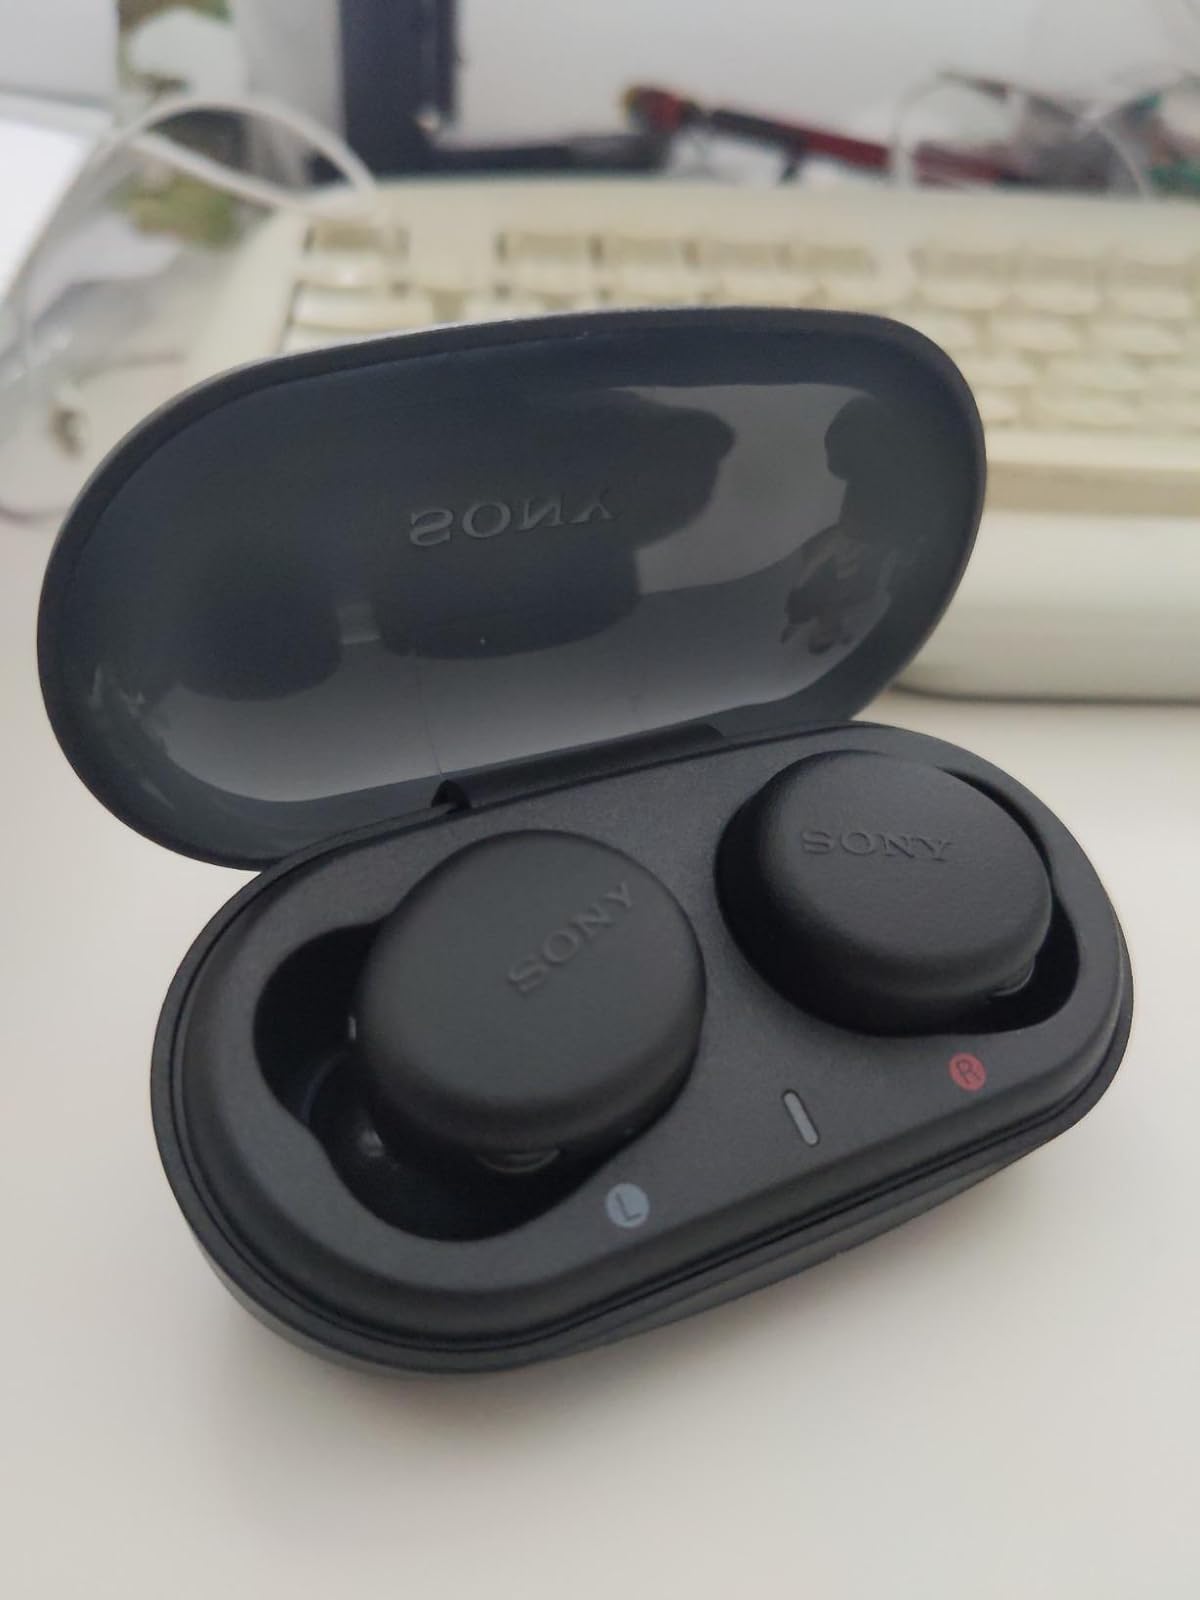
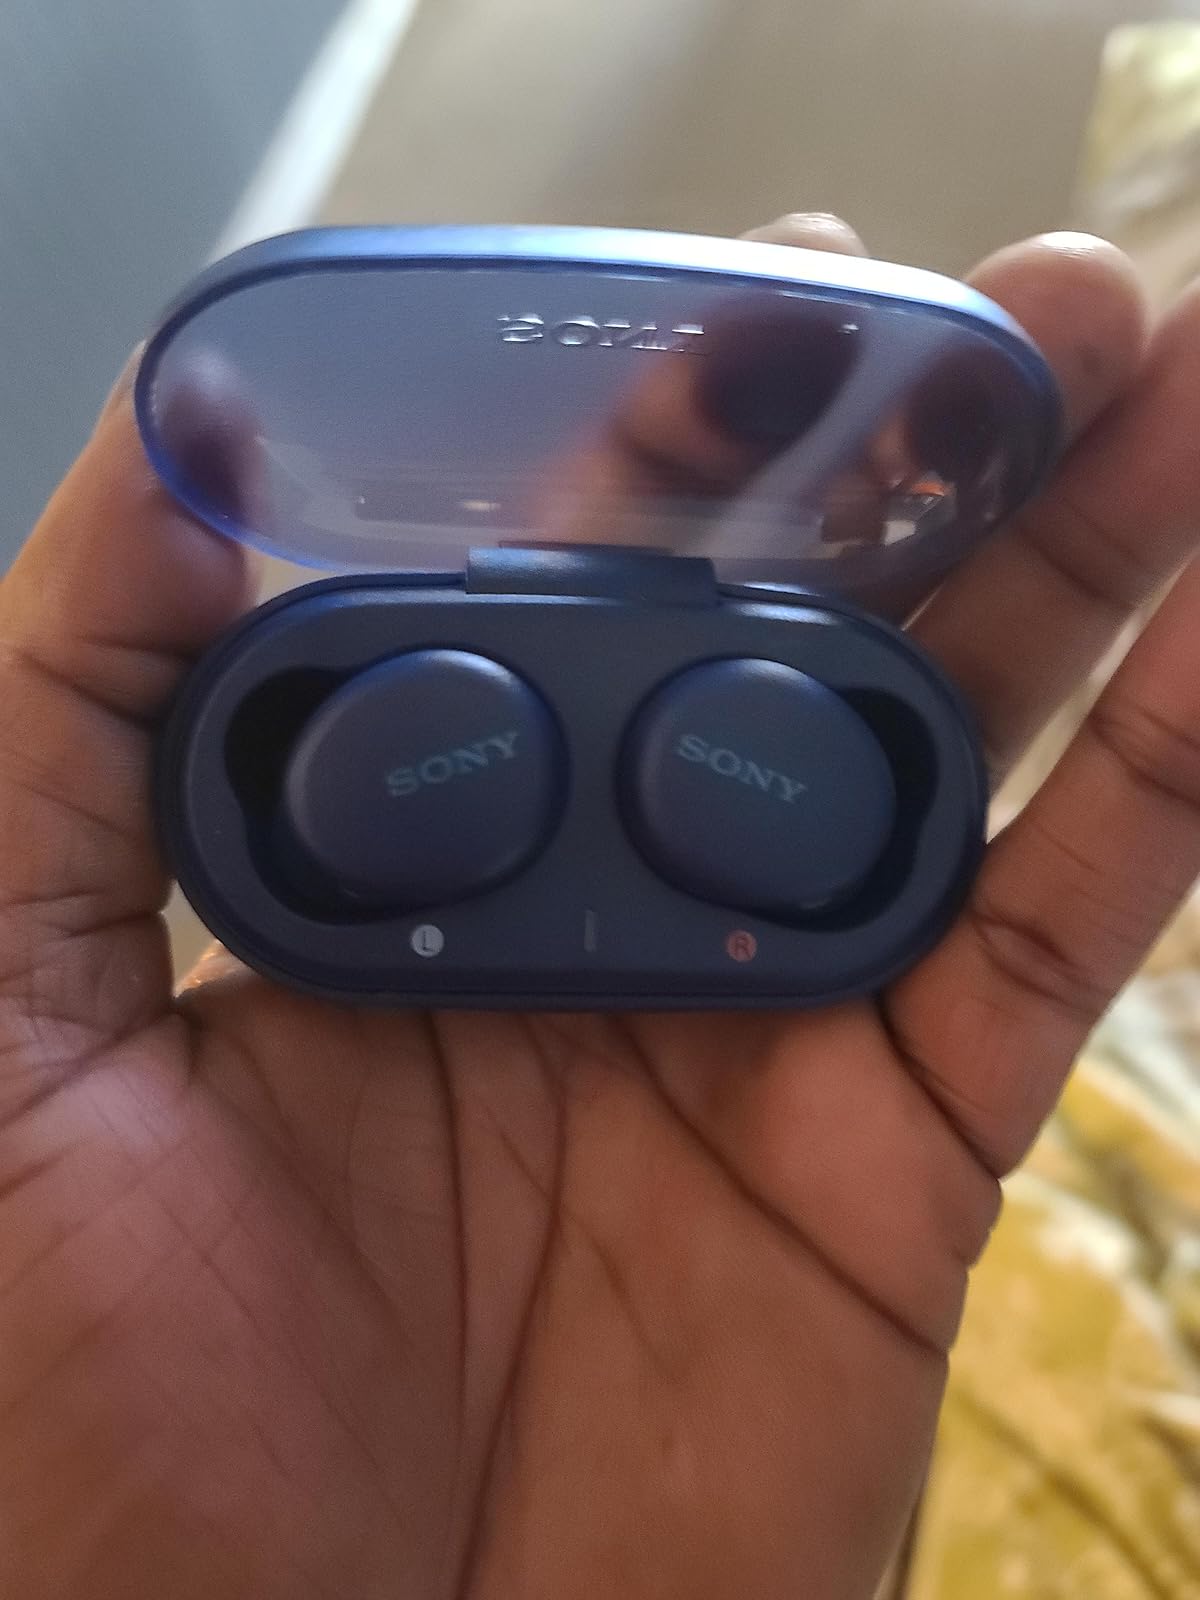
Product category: earbuds
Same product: no